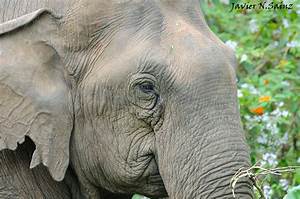
Label: elephant